Albrecht De Vriendt

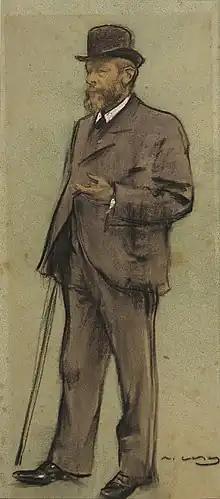
"Self portrait of Albrecht de Vriendt" by Ramon Casas

Albrecht Frans Lieven De Vriendt or Albrecht De Vriendt (In French-language publications referred to as Albert De Vriendt or Albert François Lieven De Vriendt) (Ghent, 8 December 1843Antwerp, 14 October 1900) was a Belgian painter known for his genre scenes, history paintings, interiors and figure paintings. He was also active as an author, publisher and copyist He was also a watercolorist and an etcher. He participated in the monumentalist movement in Belgium and continued the tradition of the Belgian Romantic-historical school long after it had been abandoned in his country and abroad. He was the brother of the painter Juliaan De Vriendt with whom he often collaborated on decorative projects. He was a director of the Royal Academy of Fine Arts of Antwerp.